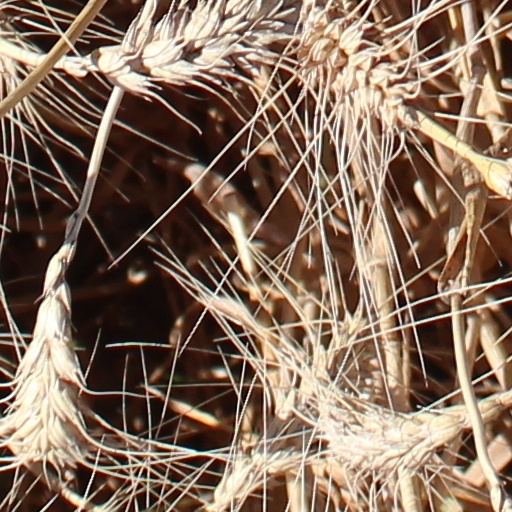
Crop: wheat